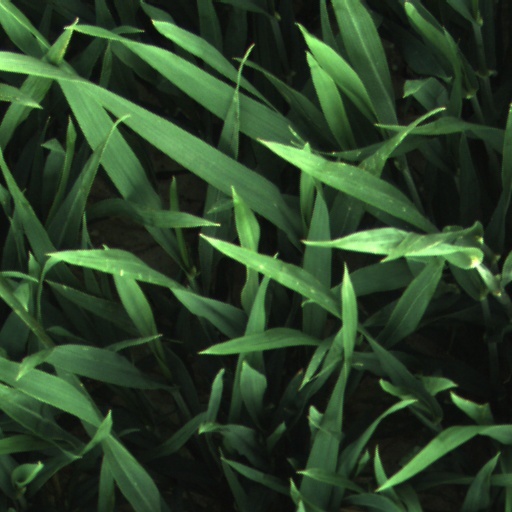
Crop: wheat